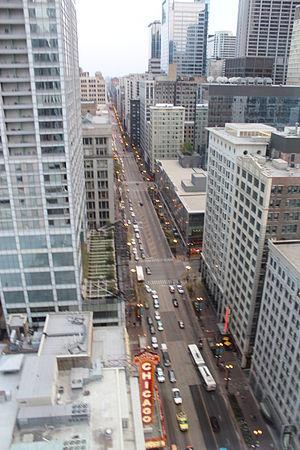
Le Chicago Department of Transportation, connu sous l'acronyme CDOT, est le service municipal responsable de l'infrastructure, la planification, la conception, la construction, l'entretien et la gestion de la voie publique, des rues, ruelles et allées, des ponts et viaducs, de l'éclairage public, des feux de circulation et des panneaux de signalisation dans la ville de Chicago.
Le Loop est l'un des 77 secteurs communautaires de la ville de Chicago dans l'Illinois. Il est situé en bordure du lac Michigan et constitue le deuxième plus important quartier d'affaires des États-Unis après Midtown Manhattan à New York.